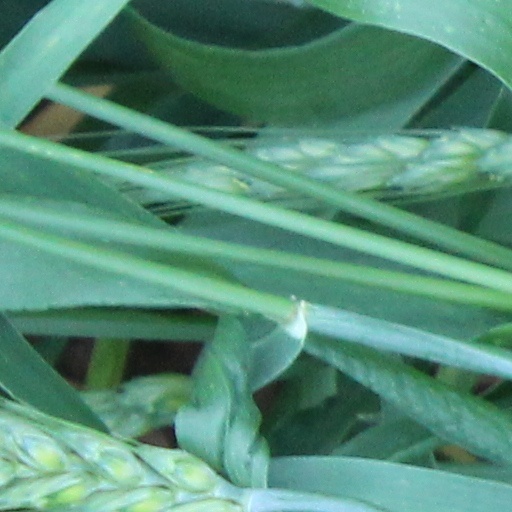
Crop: wheat